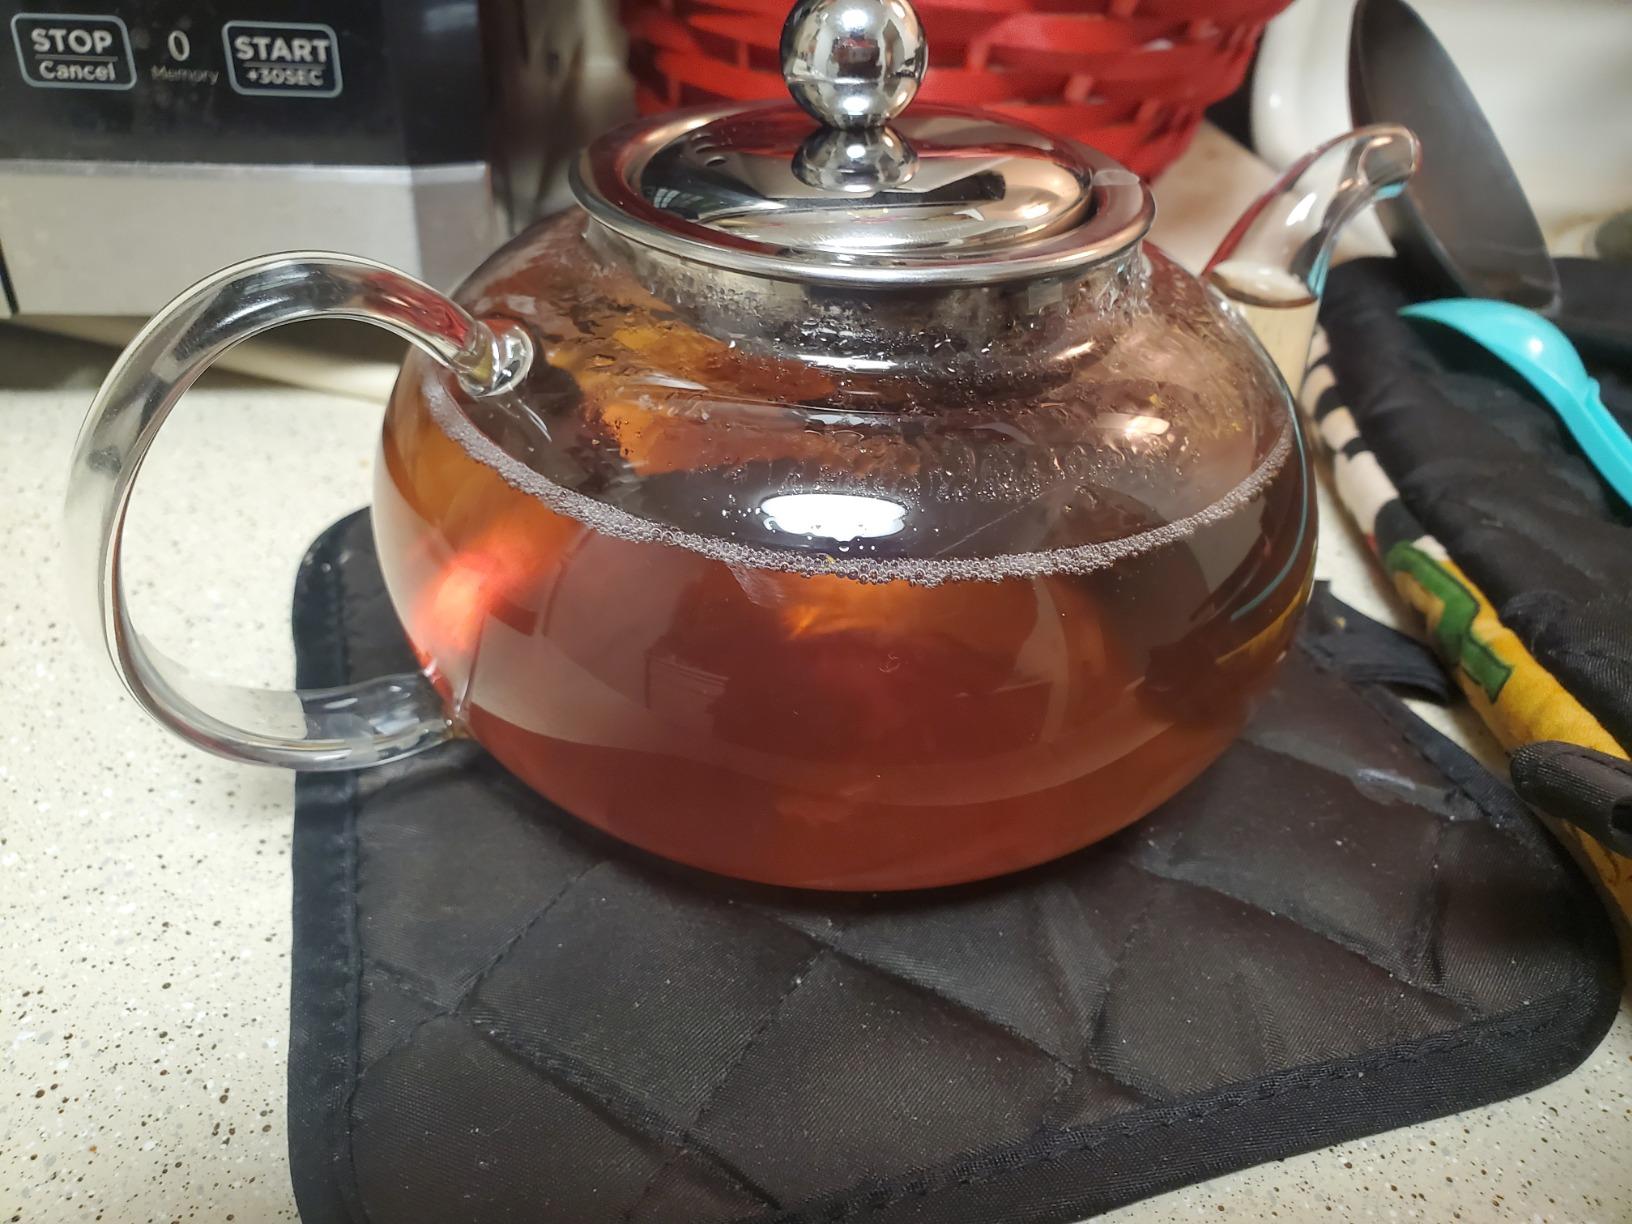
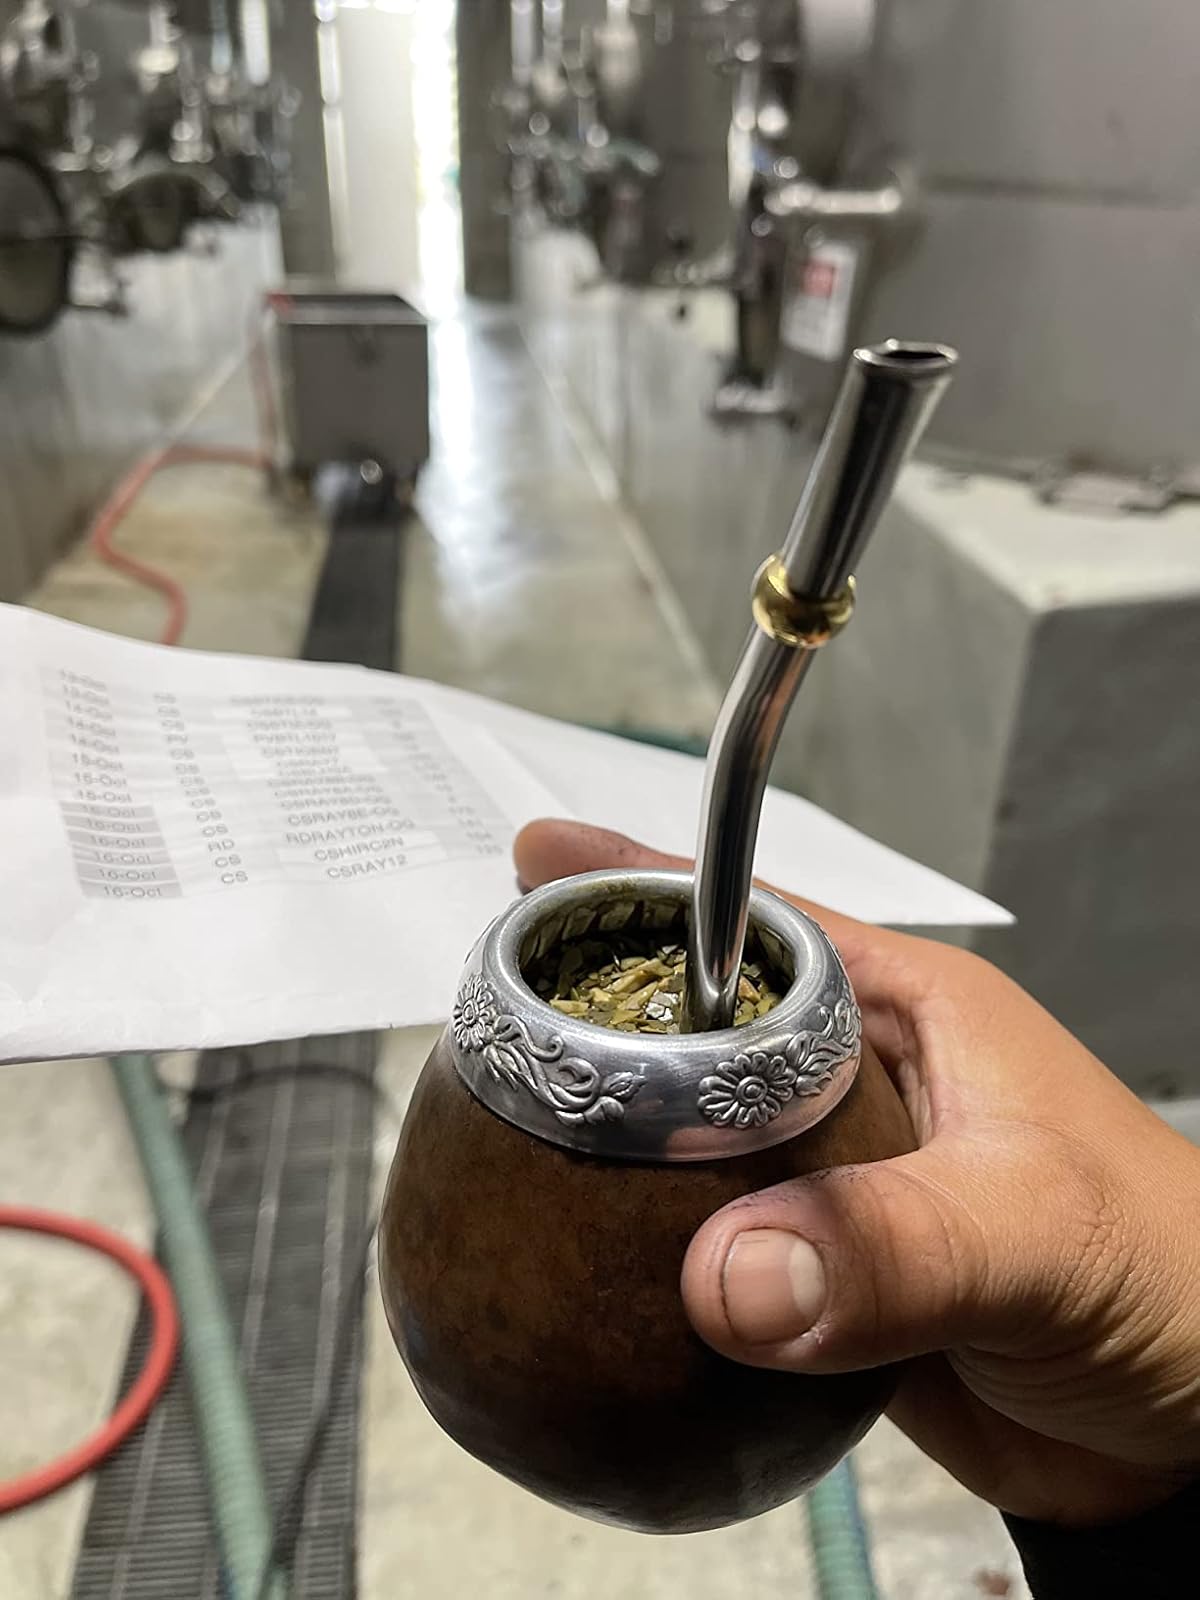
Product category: items_tea
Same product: no